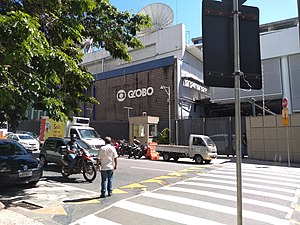
Rede Globo
Rede Globo de Televisão er en tv og underholdning netværk i Brasilien, hvad er nu det Organizações Globo og blev grundlagt i 26. april 1965 af journalist Roberto Marinho.